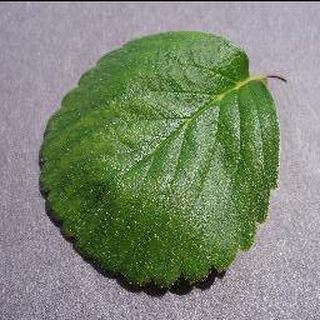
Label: healthy_strawberry